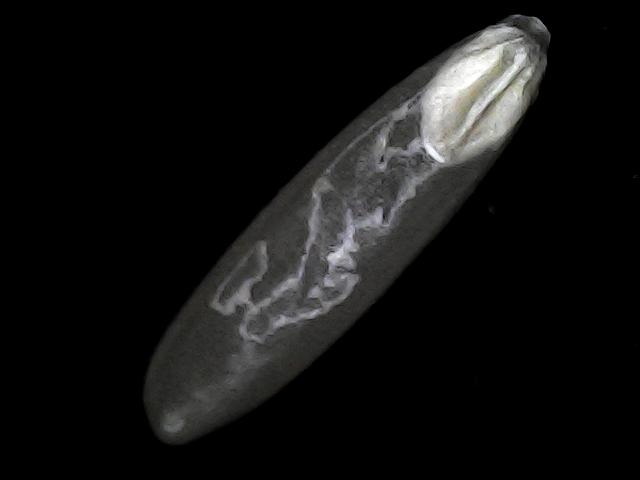
Rice variety: BRRI102